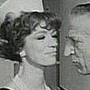
Age: 54